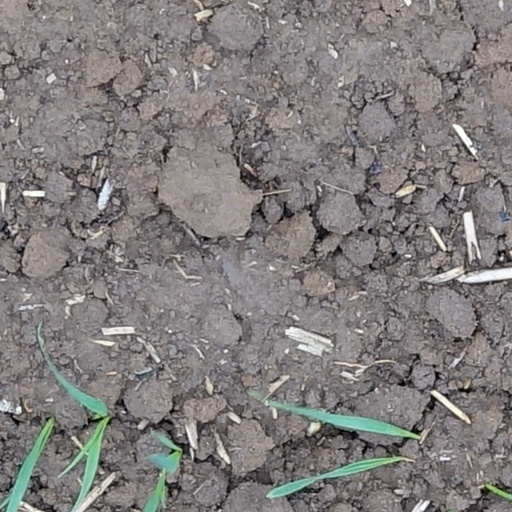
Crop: wheat